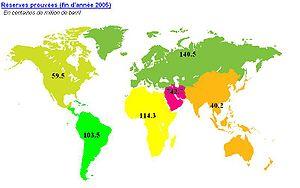
Les réserves pétrolières sont le volume de pétrole récupérable, à partir de champs de pétrole découverts, sur la base des contraintes économiques et techniques actuelles.